East End Women's Museum

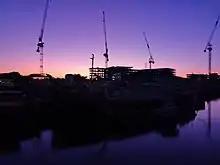
Construction site in 2020

East End Women's Museum (EEWM) is a small museum dedicated to the stories and voices of women of east London. Its aim is "to give representation to all women, particularly those traditionally marginalised, including women of colour, women with disabilities, lesbian and bi women, trans women, working-class women, older women, women from migrant or itinerant communities, women who are refugees or asylum-seeking, and women working in the sex industry." Women are underrepresented within British historical record and female voices have often been overlooked; for example, only 14% of English Heritage's blue plaques honour women. In order to provide more opportunities for female voices, its goal is to challenge gender inequality and encourage women to express their thoughts and tell their own stories.